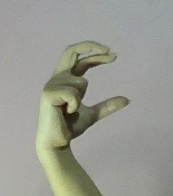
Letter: thal